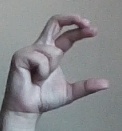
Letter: thal